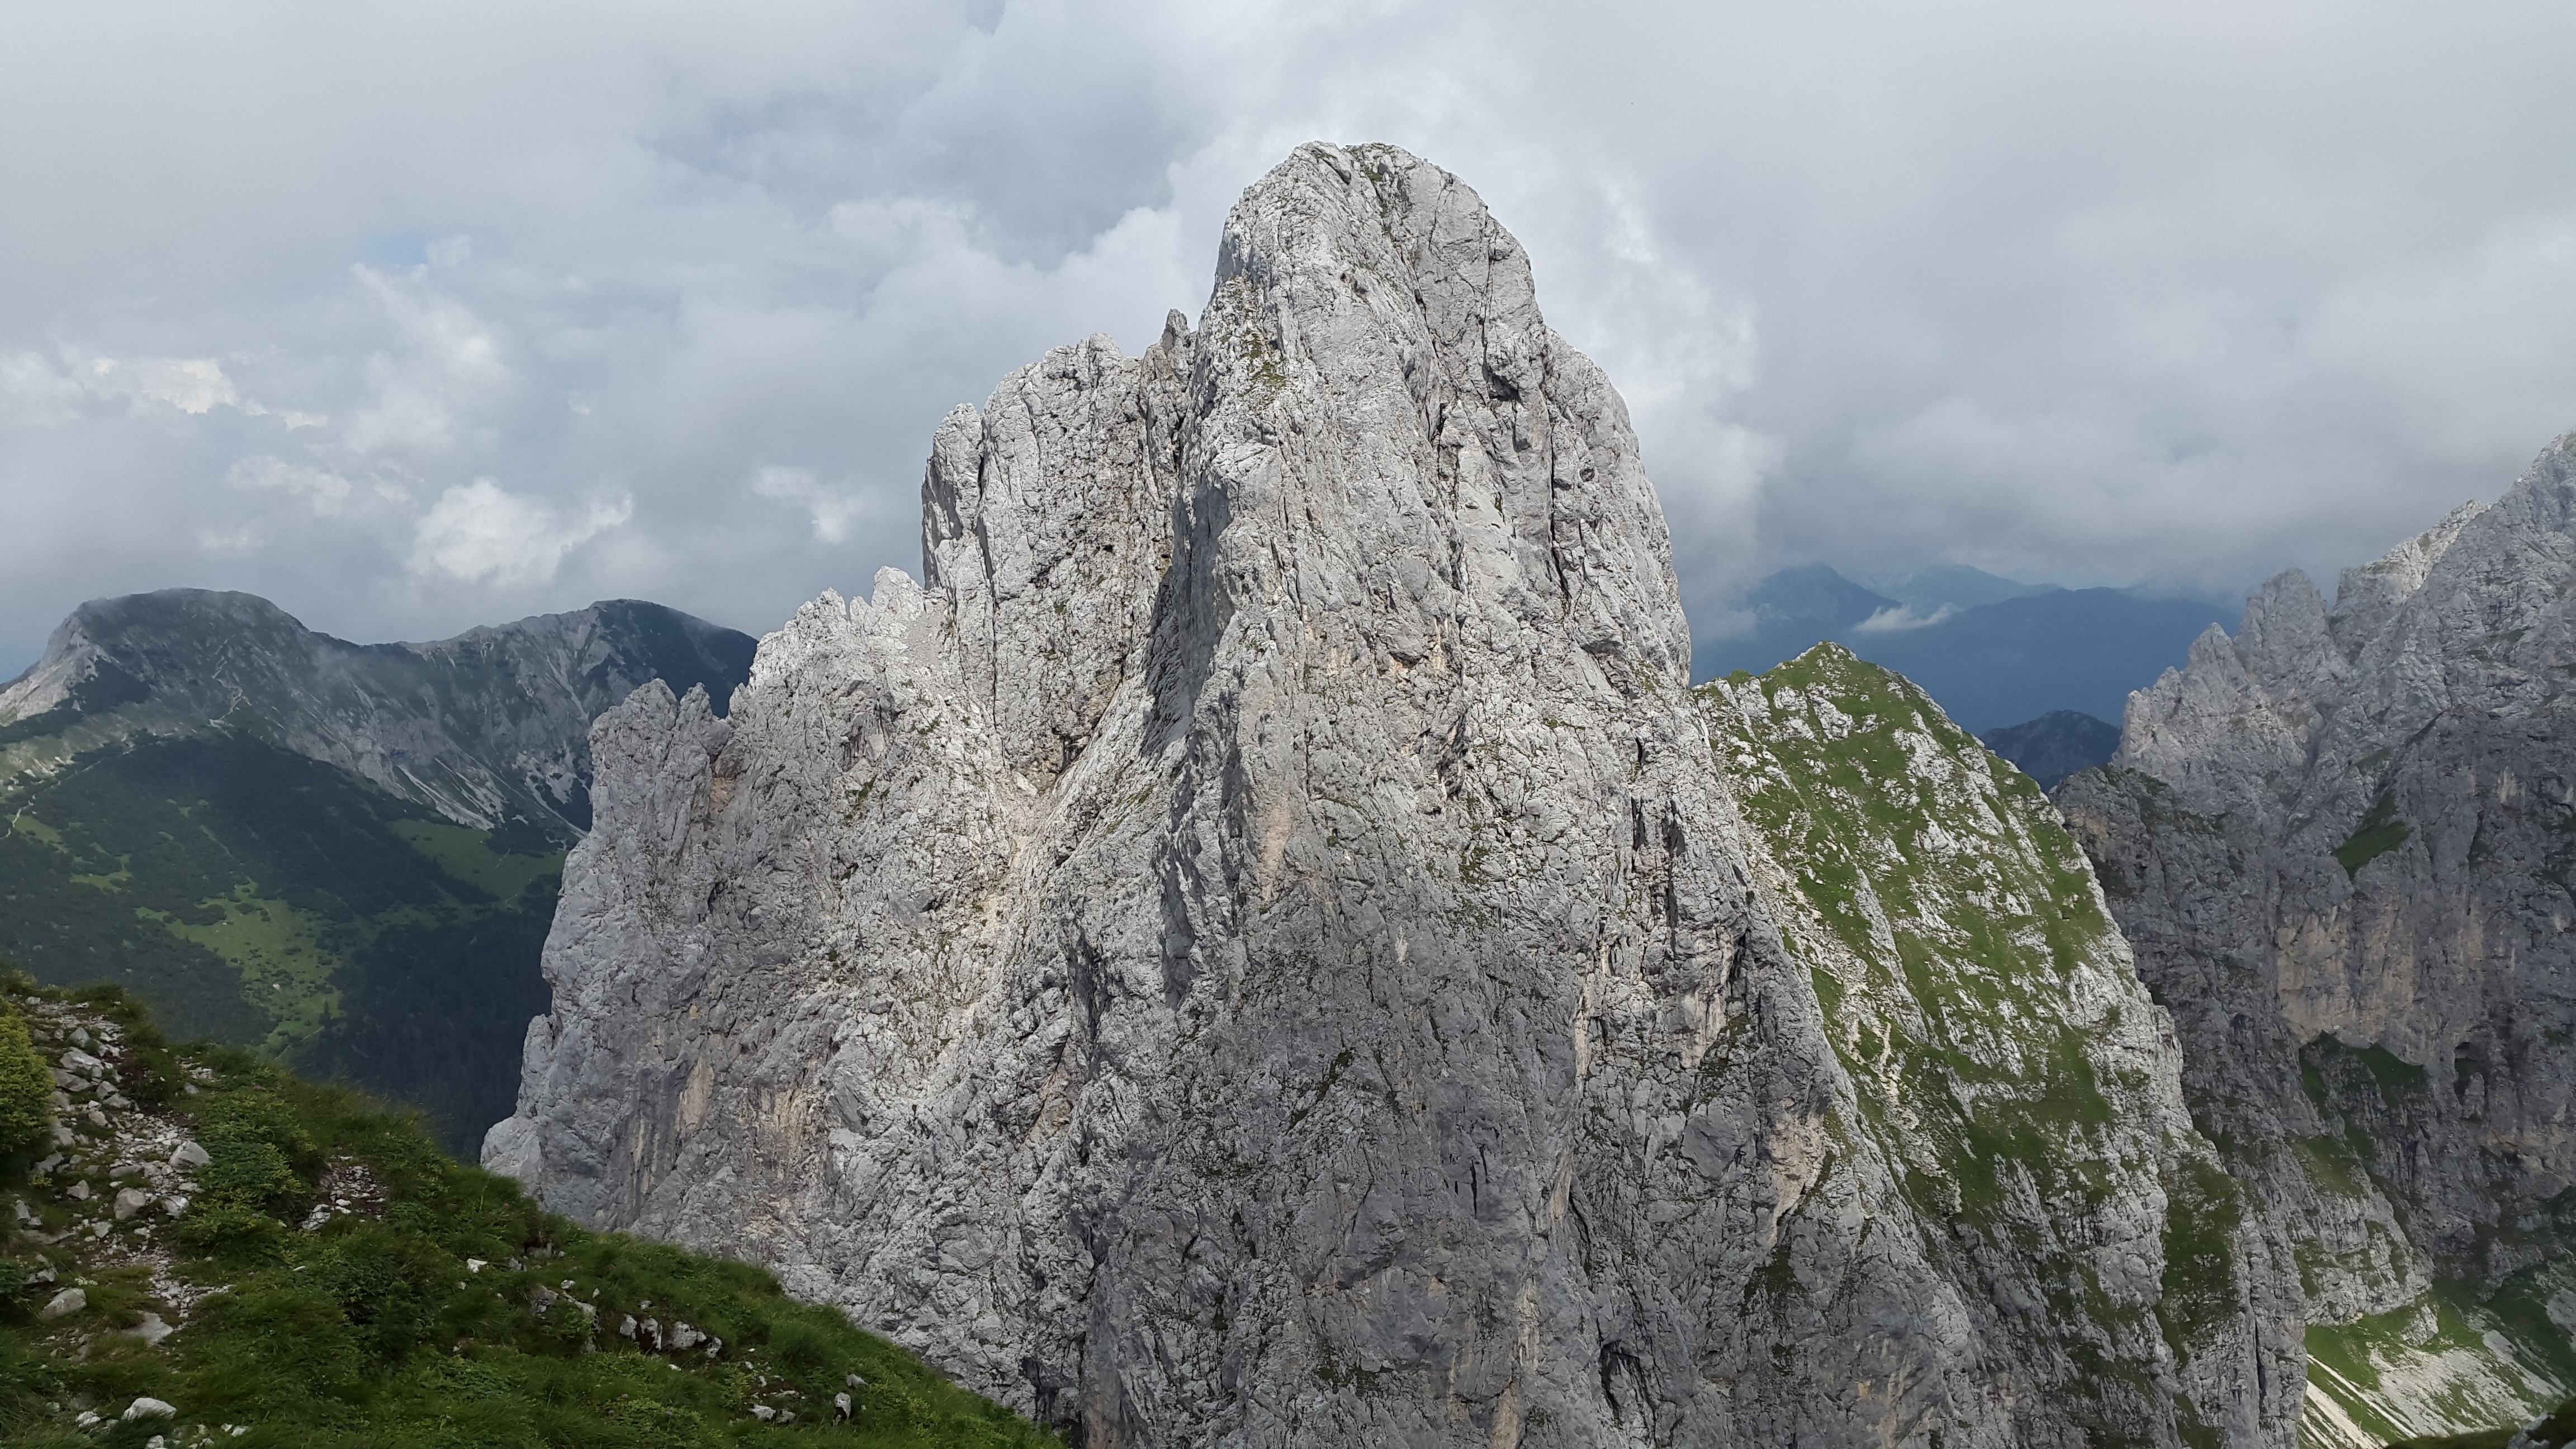
rock, walking, mountain, hiking, adventure, valley, mountain range, recreation, formation, cliff, park, alpine, terrain, national park, ridge, summit, austria, mountaineering, geology, sports, mountains, alps, backpacking, badlands, plateau, tyrol, landform, mountain pass, tannheim, gimpel, outdoor recreation, geographical feature, mountainous landforms, geological phenomenon